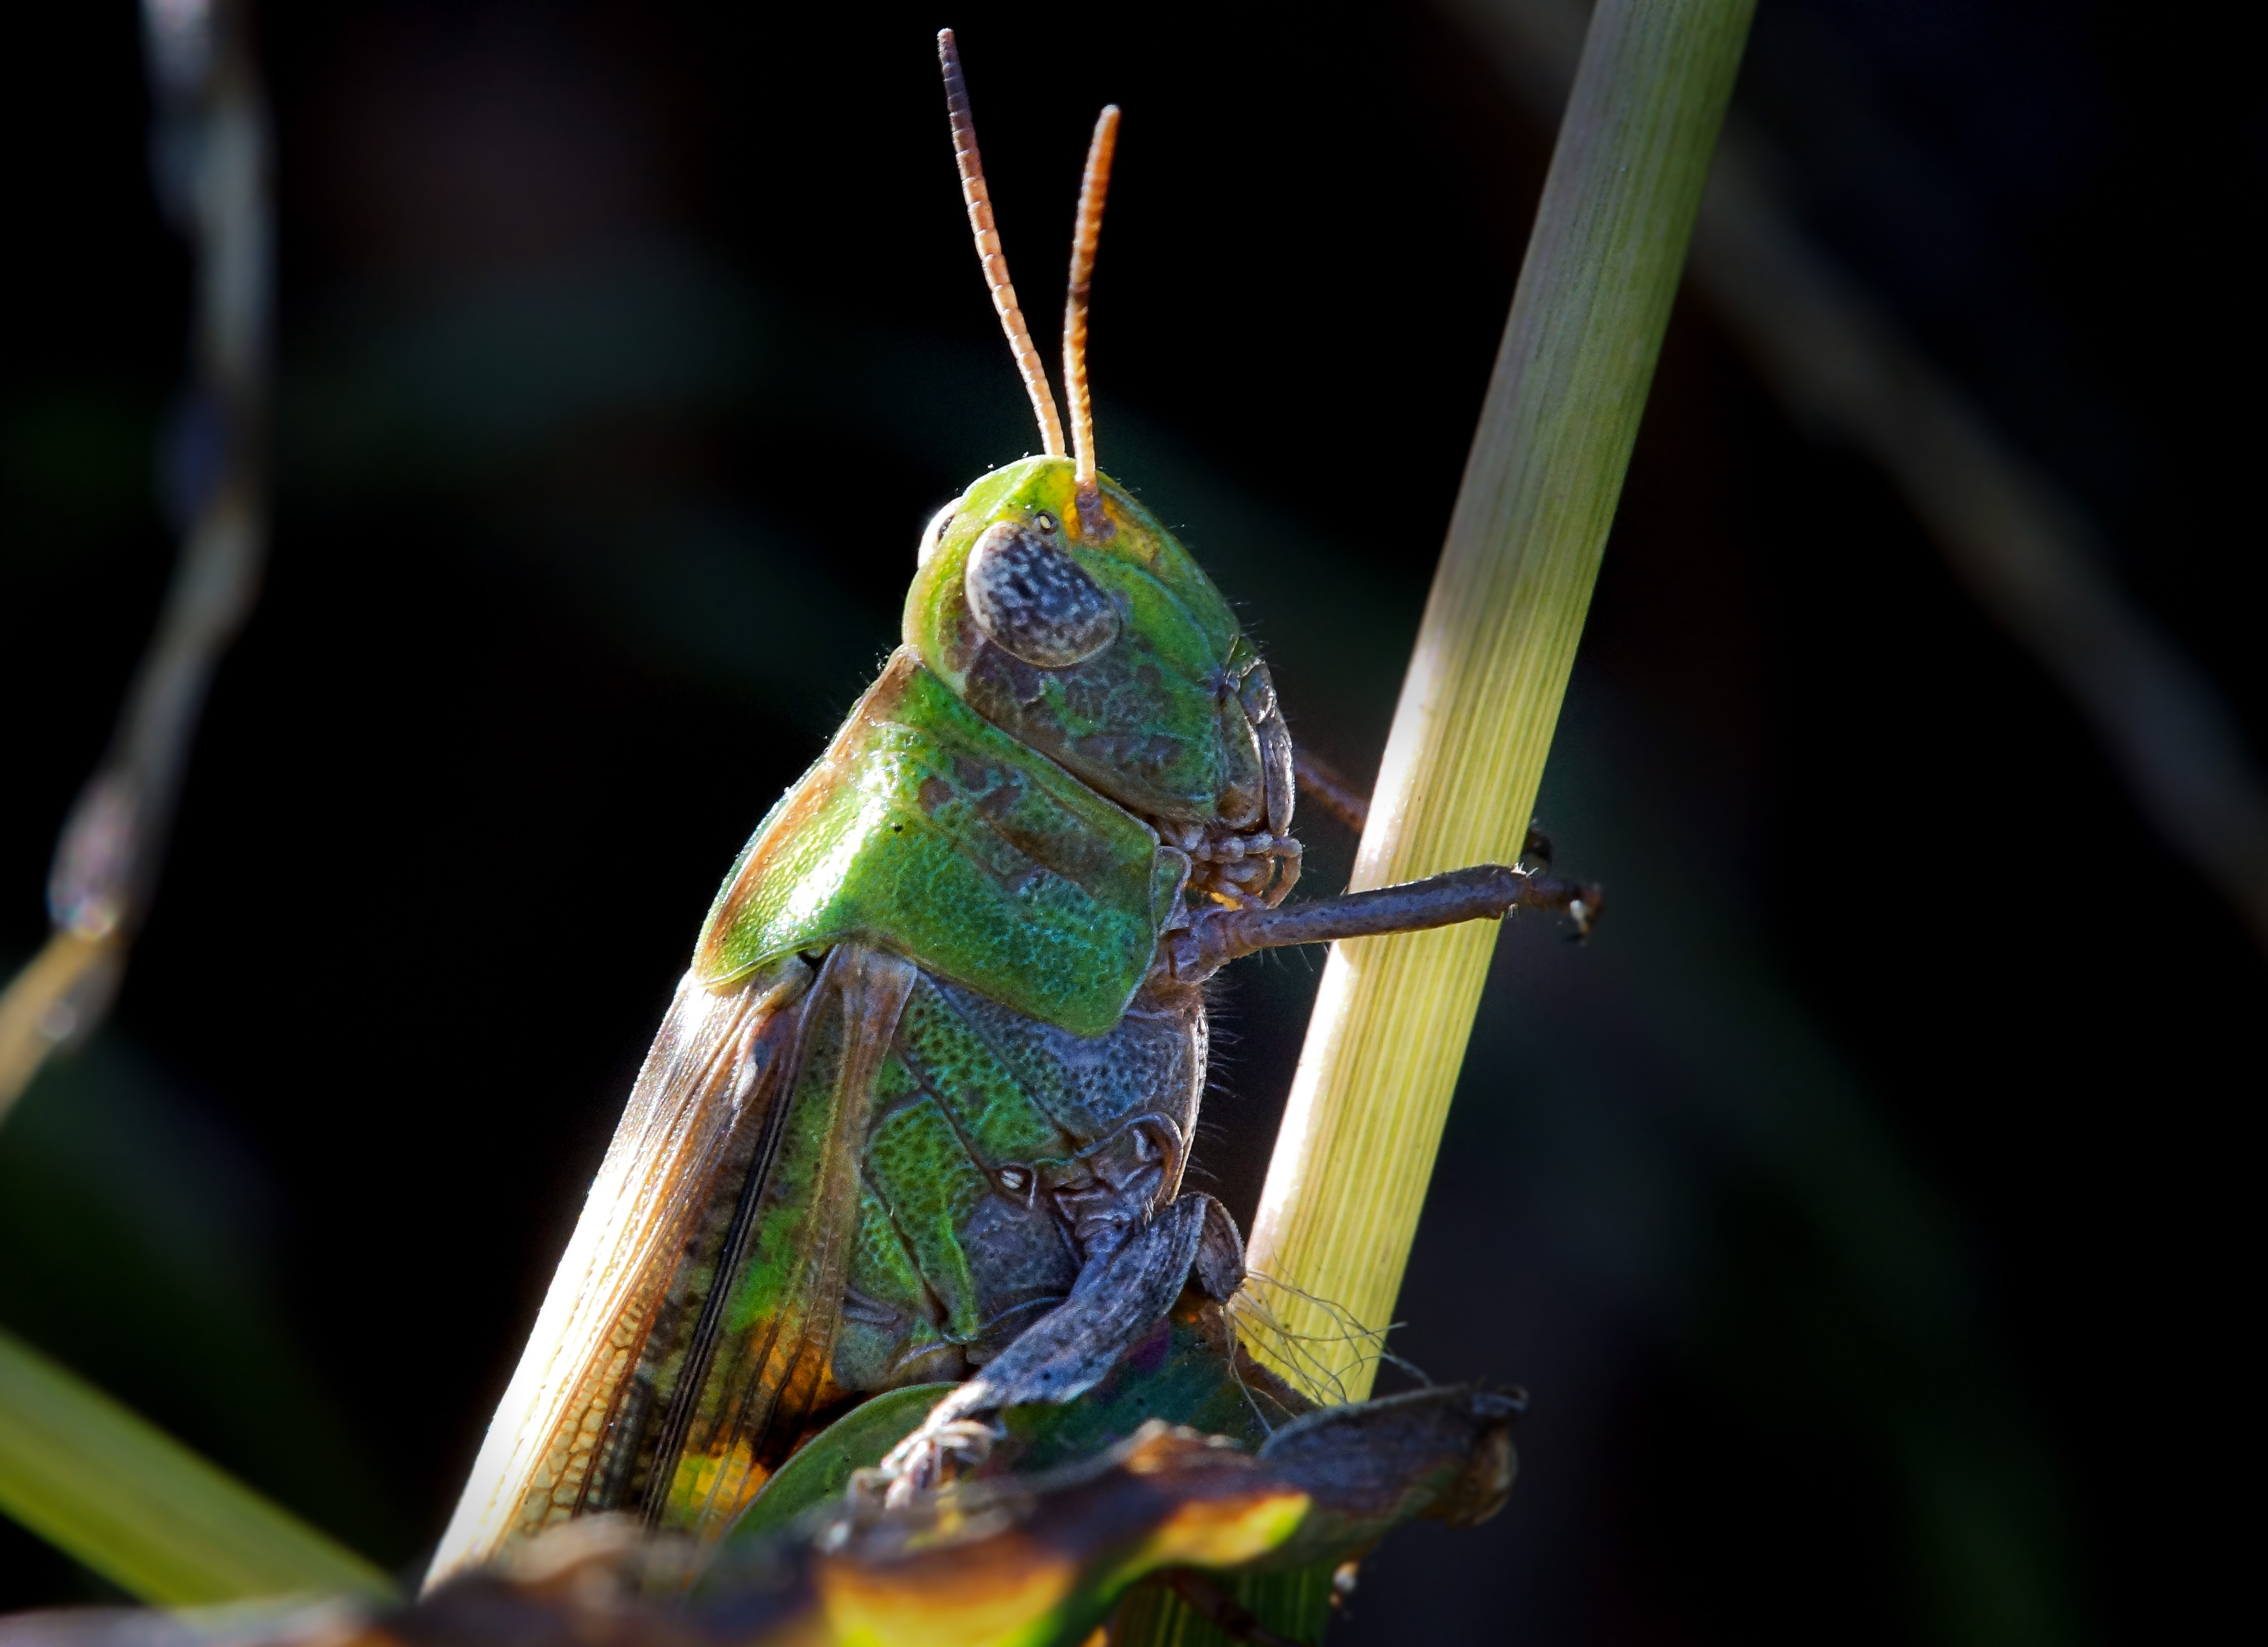
nature, photography, photo, green, insect, macro, fauna, invertebrate, close up, animals, naturaleza, a77, grasshopper, locust, specanimal, g, ggl1, gaby1, xovesphoto, animales, sonya77, gphoto, xelodegalicia, sonya77v, tamron180mmmacro, macro photography, gabrielcoru a, plant stem, cricket like insect